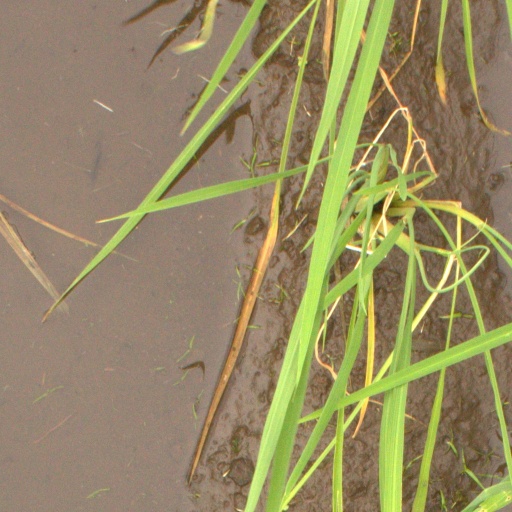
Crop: rice